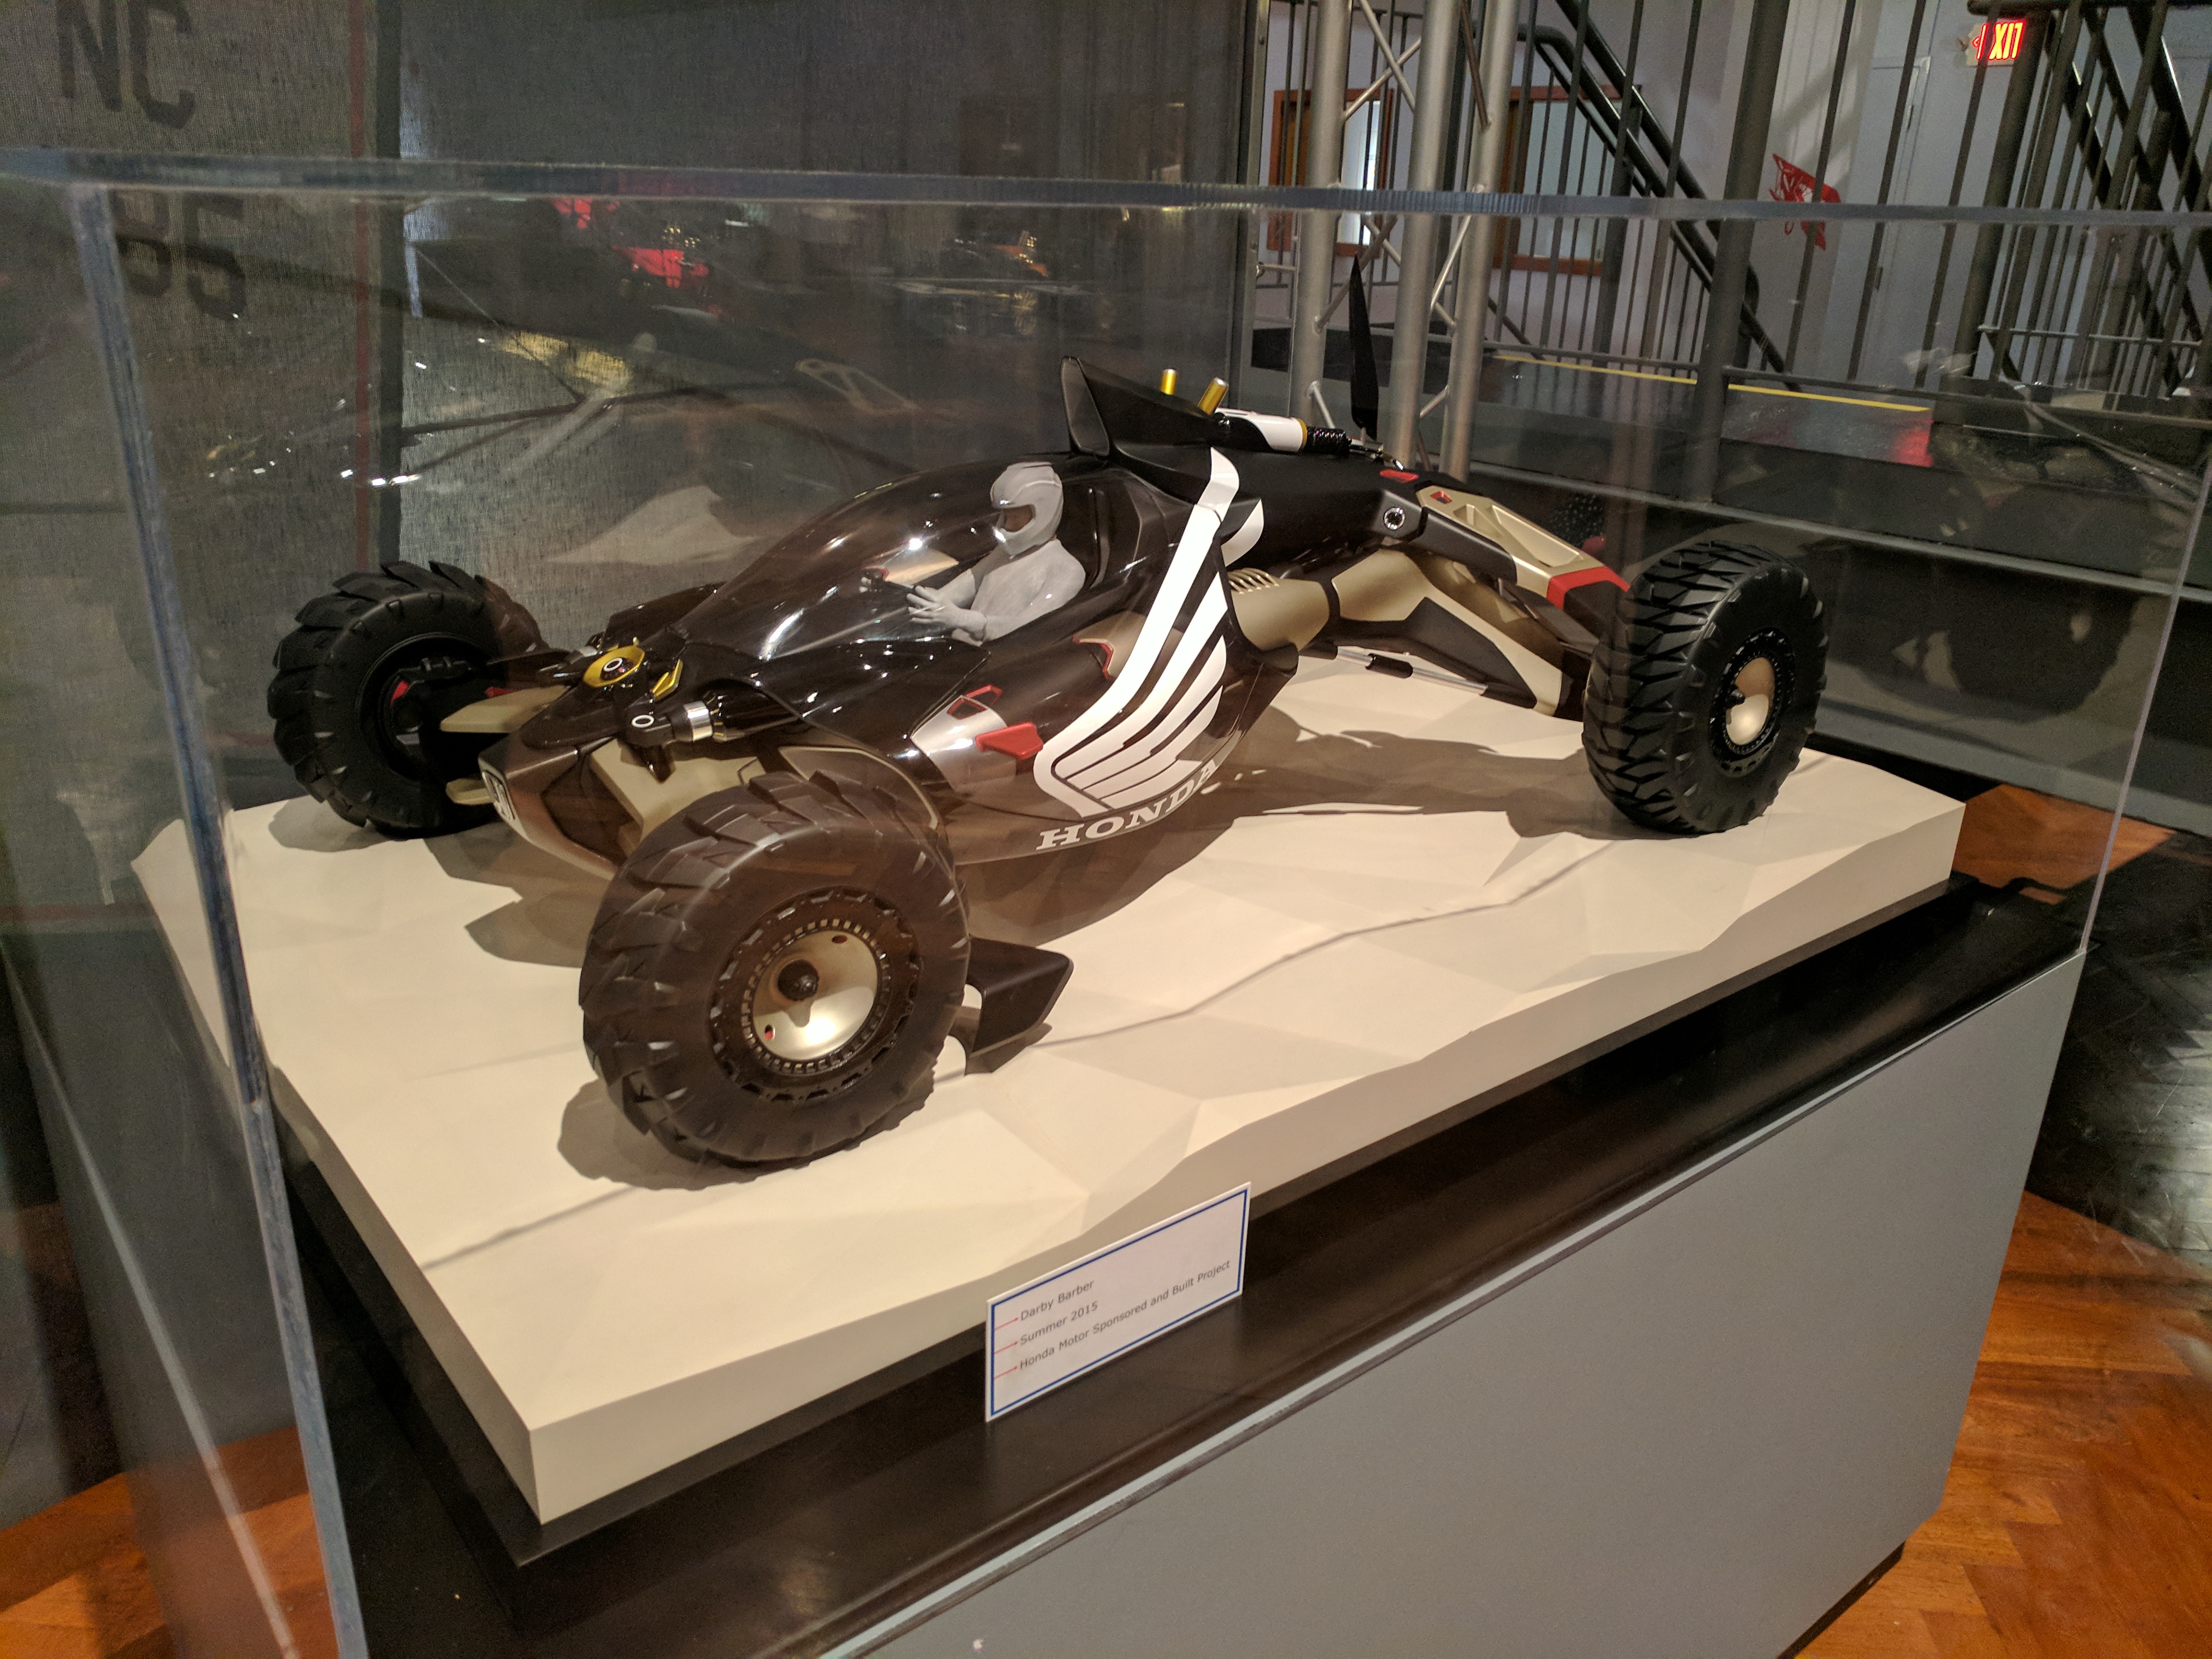
ford, museum, car, cars, auto, automobile, automobiles, truck, trucks, tractor, tractors, machine, machines, plane, planes, train, trains, vehicle, automotive design, tire, radio controlled toy, wheel, scale model, radio controlled car